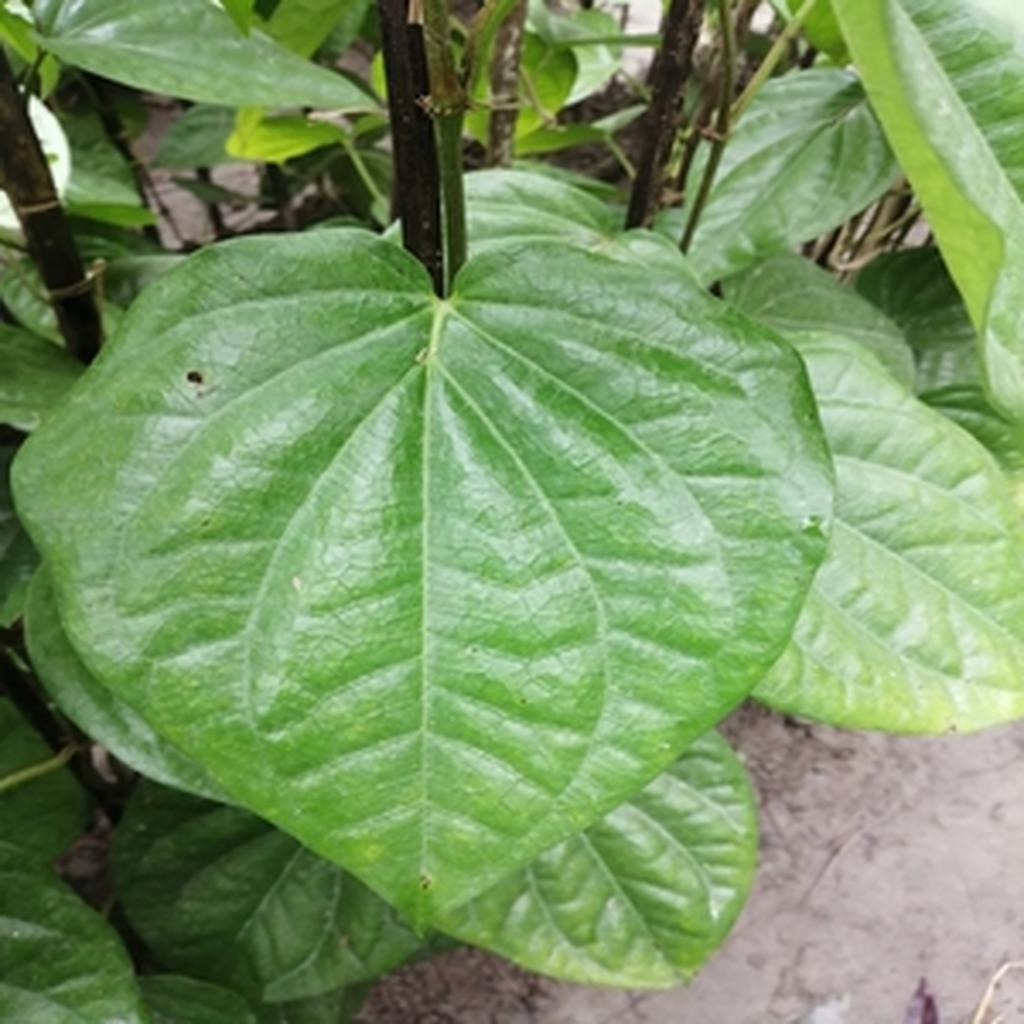
Label: Healthy_Leaf